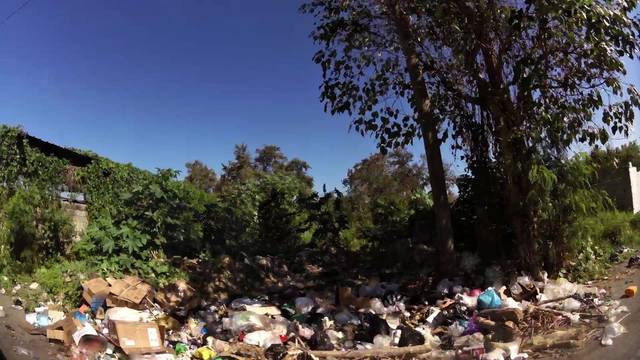
Region: Dominican Republic
Coordinates: 18.429, -70.121